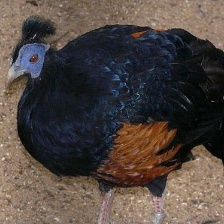
Species: CRESTED FIREBACK
Scientific name: LOPHURA IGNITA